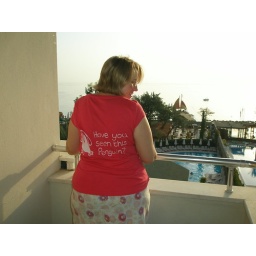
On the balcony of Grand Gul Beach hotel in a fine shirt designed by Not Invented Here.